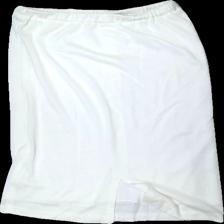
View: back
Type: Skirt
Category: Ladies
Brand: Not in the list
Brand text on label: Responze
Colors: White
Material: 100% acrylic
Cut: Regular
Size: 46
Season: All
Stains: Minor
Damage: stained edges
Damage location: bottom center
Price range: <50
Recommended usage: Export